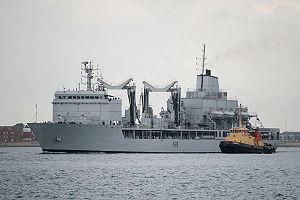
La liste des navires de la marine indienne en activité est une liste des navires en service actif dans la marine indienne. Les navires en service sont extraits du site Web officiel de la marine indienne. La marine indienne est l'une des plus grandes marines du monde et, en mai 2019, elle possédait 1 porte-avions, 1 Landing Platform Dock, 8 Landing Ship Tank, 10 destroyers, 13 frégates, 1 sous-marin nucléaire d'attaque, 1 sous-marin nucléaire lanceur d'engins, 14 sous-marins d’attaque à propulsion conventionnelle, 22 corvettes, 10 grands patrouilleur, 4 navires-citernes et divers navires auxiliaires et petits patrouilleurs. Pour les navires qui ne sont plus en service, voir List of ships of the Indian Navy et pour les acquisitions futures de la flotte, voir Future of the Indian Navy.